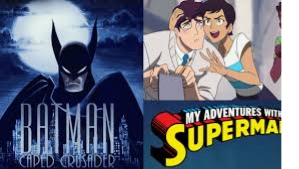
Portrait style: Cartoon Portrait